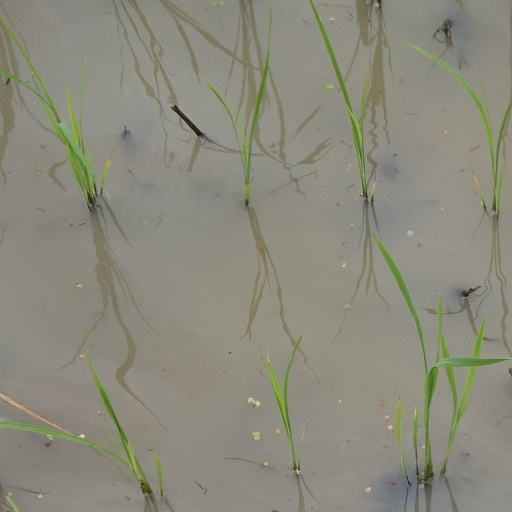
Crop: rice